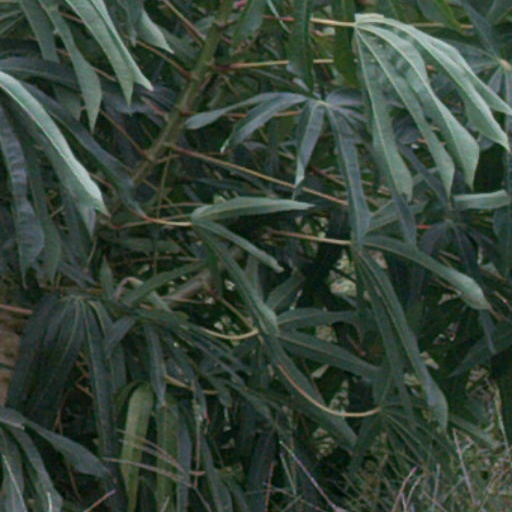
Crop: cassava